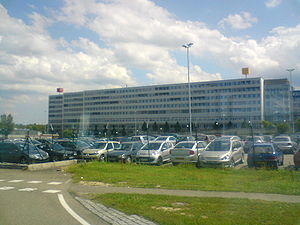
Swiss International Air Lines
Swiss International Air Lines hovedkvarter
Swiss International Air Lines er Schweiz' største flyselskab. Selskabet flyver til alle kontinenter, med undtagelse af Australien og Antarktis. SWISS har sin operative base i Zürich og hovedkontor i Basel.